Laser detuning

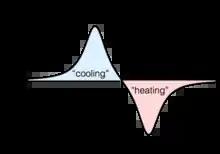
A plot of the optically induced damping of a mechanical oscillator in an optomechanical system.

Laser detuning often plays a key role in laser frequency stabilization, notably in the Pound-Drever-Hall (PDH) locking technique. PDH locking utilizes phase-modulated sidebands detuned red and blue detuned from the carrier frequency to stabilize the laser frequency relative to a stable optical reference such as a high-finesse optical cavity, resonator, or atomic spectroscopy. The cavity transmission is sent to a high-speed photodetector and when the laser frequency is resonant with the system, the power is minimized. The derivative of the cavity transmission is used as the error signal, since the reflection intensity alone is an even function, but the derivative is an odd function. The error signal indicates both the magnitude and direction of the frequency offset, allowing the creation of a precise PID feedback control loop to lock the laser frequency to the desired frequency, reducing laser frequency noise and allowing for precise frequency control.